Liquid Paper

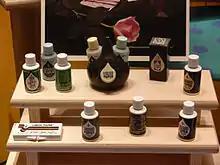
Liquid Paper products at The Women's Museum in Dallas, Texas

Liquid Paper is an American brand of the Newell Brands company marketed internationally that sells correction fluid, correction pens, and correction tape. Mainly used to correct typewriting in the past, correction products now mostly cover handwriting mistakes.